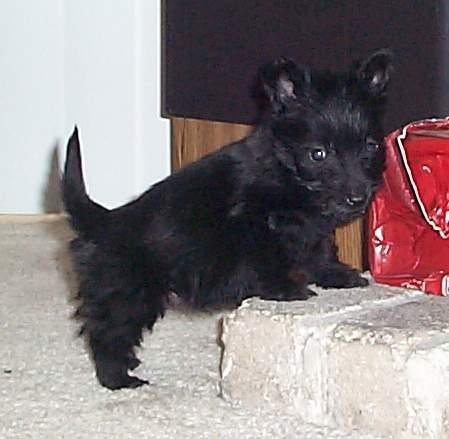
scottish terrier